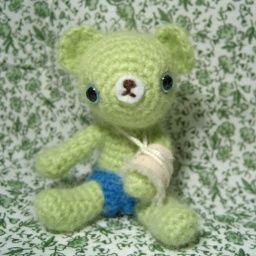
Amigurumi bear with baby blue Enami Eyes. [ customer appreciation photo by irenestrange ]